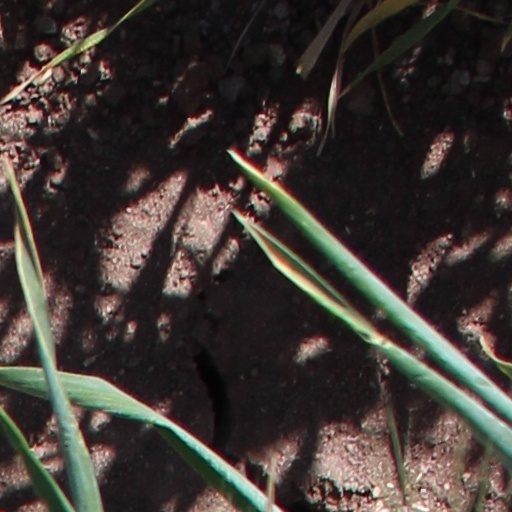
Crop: wheat